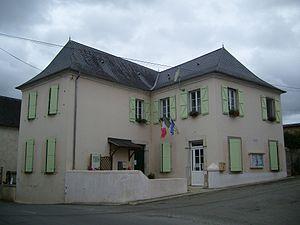
Mairie de Saucède
Saucède est une commune française située dans le département des Pyrénées-Atlantiques, en région Nouvelle-Aquitaine.